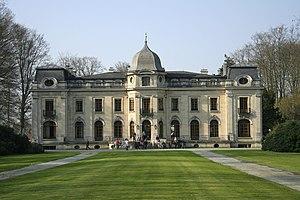
Enghien (Belgique), le château «
Alexandre Auguste Louis Marcel est un architecte français, né le 11 septembre 1860 à Paris 7ᵉ et décédé le 30 juin 1928 dans la même ville.
Cette page regroupe l'ensemble du patrimoine immobilier classé de la ville belge d'Enghien.
Le parc d'Enghien est un domaine de 182 hectares situé sur les communes belges d'Enghien et de Silly, créé entre 1630 et 1665 par la famille d'Arenberg. Acquis par la commune en 1986, il est aujourd'hui accessible au public. Espace vert exceptionnel, il est parsemé de pièces d'eau, de jardins et de bâtiments qui couvrent près de 400 ans d'histoire.